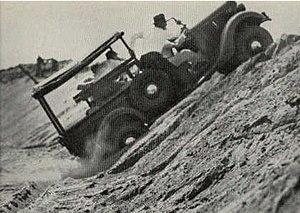
La Willys MB, plus connue sous son surnom de « Jeep », est un véhicule tout-terrain léger conçu en 1940 et sorti d'usine en 1941 sur un cahier des charges de l'armée américaine.